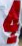
Number: 4